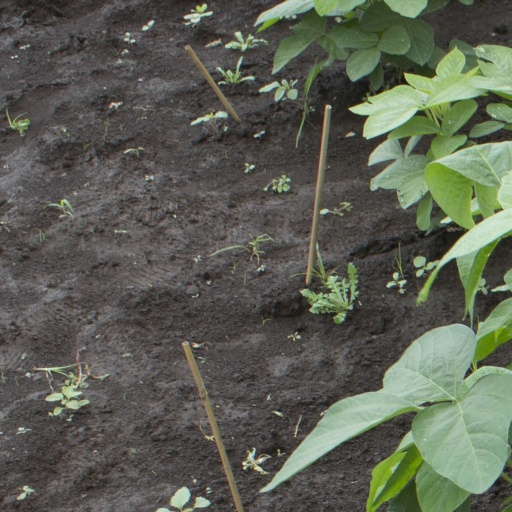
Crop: soybean